A. P. and Sara Carter House

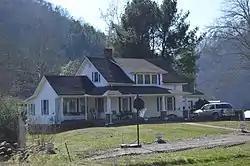
Front and eastern side

A. P. and Sara Carter House is a historic home located at Maces Spring, Scott County, Virginia. The original one-story, frame dwelling was enlarged by an additional 1/2-story for more bedroom space in the 1920s–1930s. The remodeling resulted in a vernacular interpretation of the popular Bungalow style. The house is most notable for its association with the Carter Family, a traditional American folk music group that recorded between 1927 and 1956. It was the home of Alvin Pleasant "A.P." Delaney Carter (1891–1960) and his wife Sara Dougherty Carter (1898–1979).